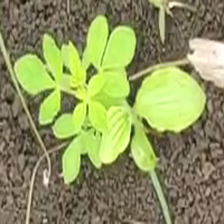
Weed species: Sicklepod_(Senna obtusifolia)